Guts: The True Stories Behind Hatchet and the Brian Books

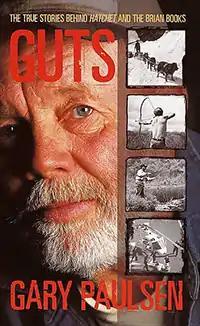
Title book

Guts: The True Stories Behind Hatchet and the Brian Books is a non-fiction book by Gary Paulsen, published on January 23, 2001 by Delacorte Books. It is about some of Paulsen's life adventures, including dog sledding in blizzards, being in a plane stalling in the air in the Arctic, watching as a little boy gets stabbed to death by a young buck, watching as a boy dies from a heart attack, dog sled races, and moose attacks. He discusses the inspirations of his life and the way they helped to create events for his character Brian Robeson in his Brian's Saga series.